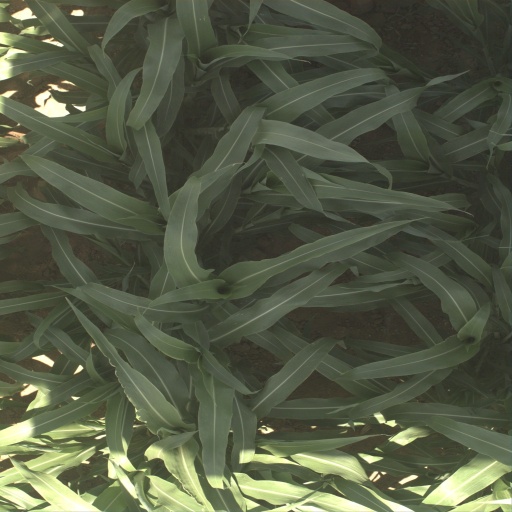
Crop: sorghum